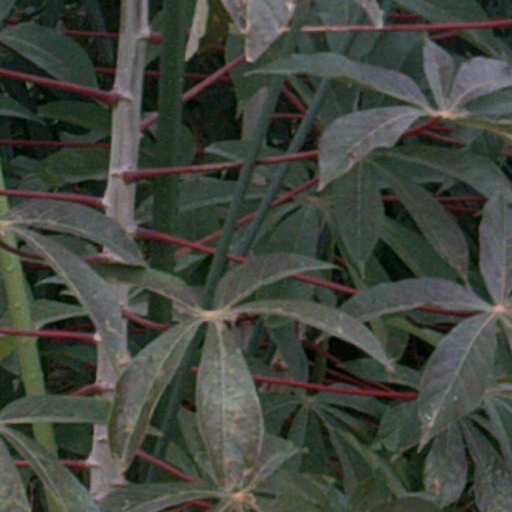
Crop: cassava